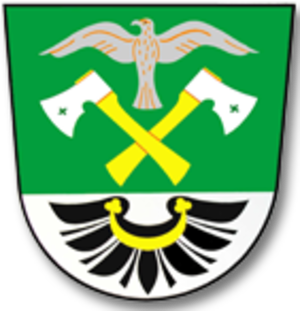
Kuřimské Jestřabí est une commune du district de Brno-Campagne, dans la région de Moravie-du-Sud, en République tchèque. Sa population s'élevait à 171 habitants en 2017.